List of Naruto chapters (Part II, volumes 28–48)

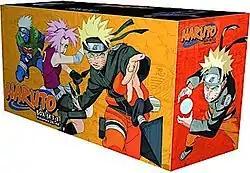
The cover of the second box set of the "Naruto" manga, the first half of the Part II storyline.

The "Naruto" manga series, written and illustrated by Masashi Kishimoto, is split in two parts to divide the storyline; the second part is simply known as Part II. The plot follows the return of the ninja Naruto Uzumaki to Konohagakure, after two and a half years of training after leaving his teammates Sakura Haruno and Kakashi Hatake, and his subsequent efforts to make his best friend, Sasuke Uchiha, return with him and his friends. However, the criminal organization Akatsuki begins to hunt Naruto to get the Nine-Tailed Demon Fox that is sealed within him.